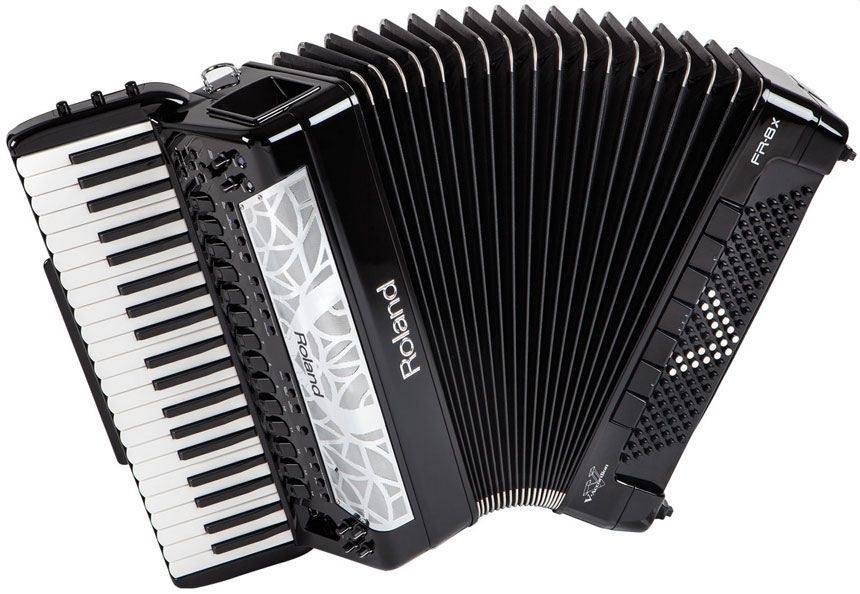
ROLAND FR8X BK TECLAS ACORDEON DIGITAL NEGRO
ROLAND FR 8X BK. Acordeón de teclas con nuevas funciones que ofrecen un nivel de expresión nunca visto anteriormente con una innovadora tecnología del comportamiento del fuelle para tener una respuesta igual que la de un acordeón acústico. Cuenta con un expandido set de sonidos, cuatro potentes multi efectos, un looper incorporado, entre otras. Color: Negro. Características Roland Fr 8X Bk: V-accordion de teclas, con grandes mejoras sugeridas por acordeonistas profesionales Nuevo desarrollo de la tecnología de comportamiento del fuelle que emula la respuesta autentica del fuelle de un acordeón acústico en cada registro Batería incorporada que se carga a través de un adaptador de corriente Una gran selección de sonidos de acordeón de todo el mundo, más 180 sonidos de orquesta y percusión y sonidos de órgano Virtual Tone Wheel Cuatro potentes motores de multi-efectos (MFX) con MFX dedicados para acordeón, Orchestra 1, Orchestra 2 y secciones Orchestra Chords Renovada interfaz de usuario, con un amplio display a color de fácil lectura, una disposición intuitiva, y tres selectores de barbilla programables para un control sin manos de varias funciones 1400 memorias de programas de usuario permiten a los músicos guardar configuraciones personalizadas para cada situación Looper incorporado para crear acompañamientos al instante Grabación y reproducción de audio a través de una memoria USB; Puerto USB para conectar al ordenador
Brand: Roland
Category: Arts & Entertainment > Hobbies & Creative Arts > Musical Instruments > Accordions & Concertinas